William Clarke Chambers

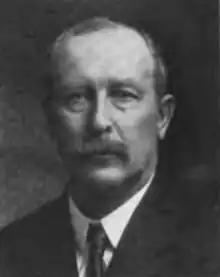

William Clarke Chambers (December 17, 1862 – February 1, 1958) was a Canadian railway contractor, farmer and politician in Ontario. He represented Wellington West in the Legislative Assembly of Ontario from 1911 to 1919 and from 1924 to 1926 as a Conservative.